William G. R. Hind

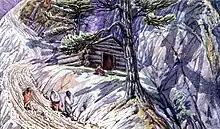
Lillooet 1862

From 1862 to 1889, Hind lived in Victoria, British Columbia, working as a sign painter. He may have visited the Cariboo in 1864 and painted oil and watercolour sketches. before travelling east, to Winnipeg in 1869. In 1870, following his brother again who had moved by this time to Nova Scotia, he went there. He found work with the Intercolonial Railway, in Nova Scotia and New Brunswick.